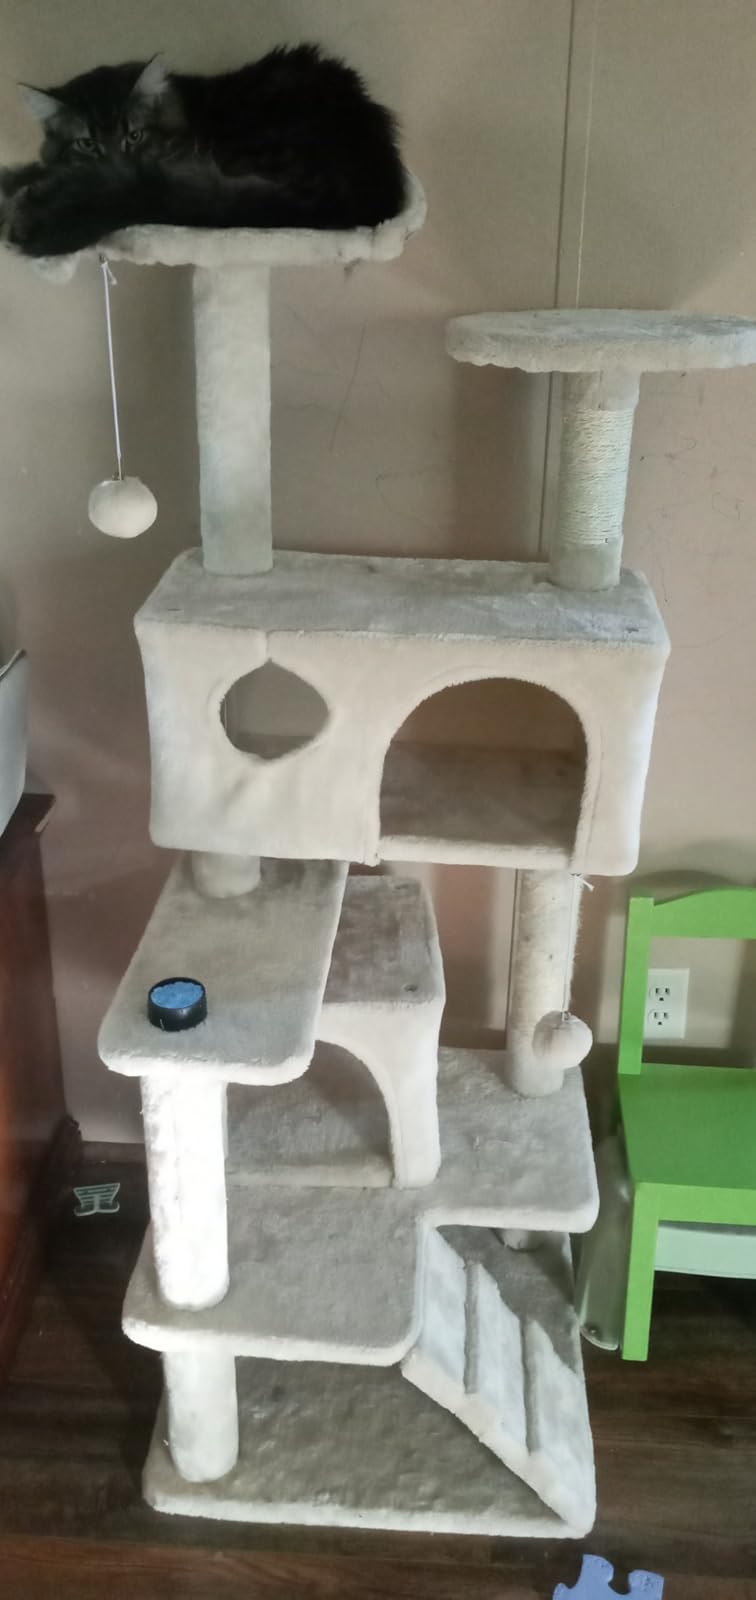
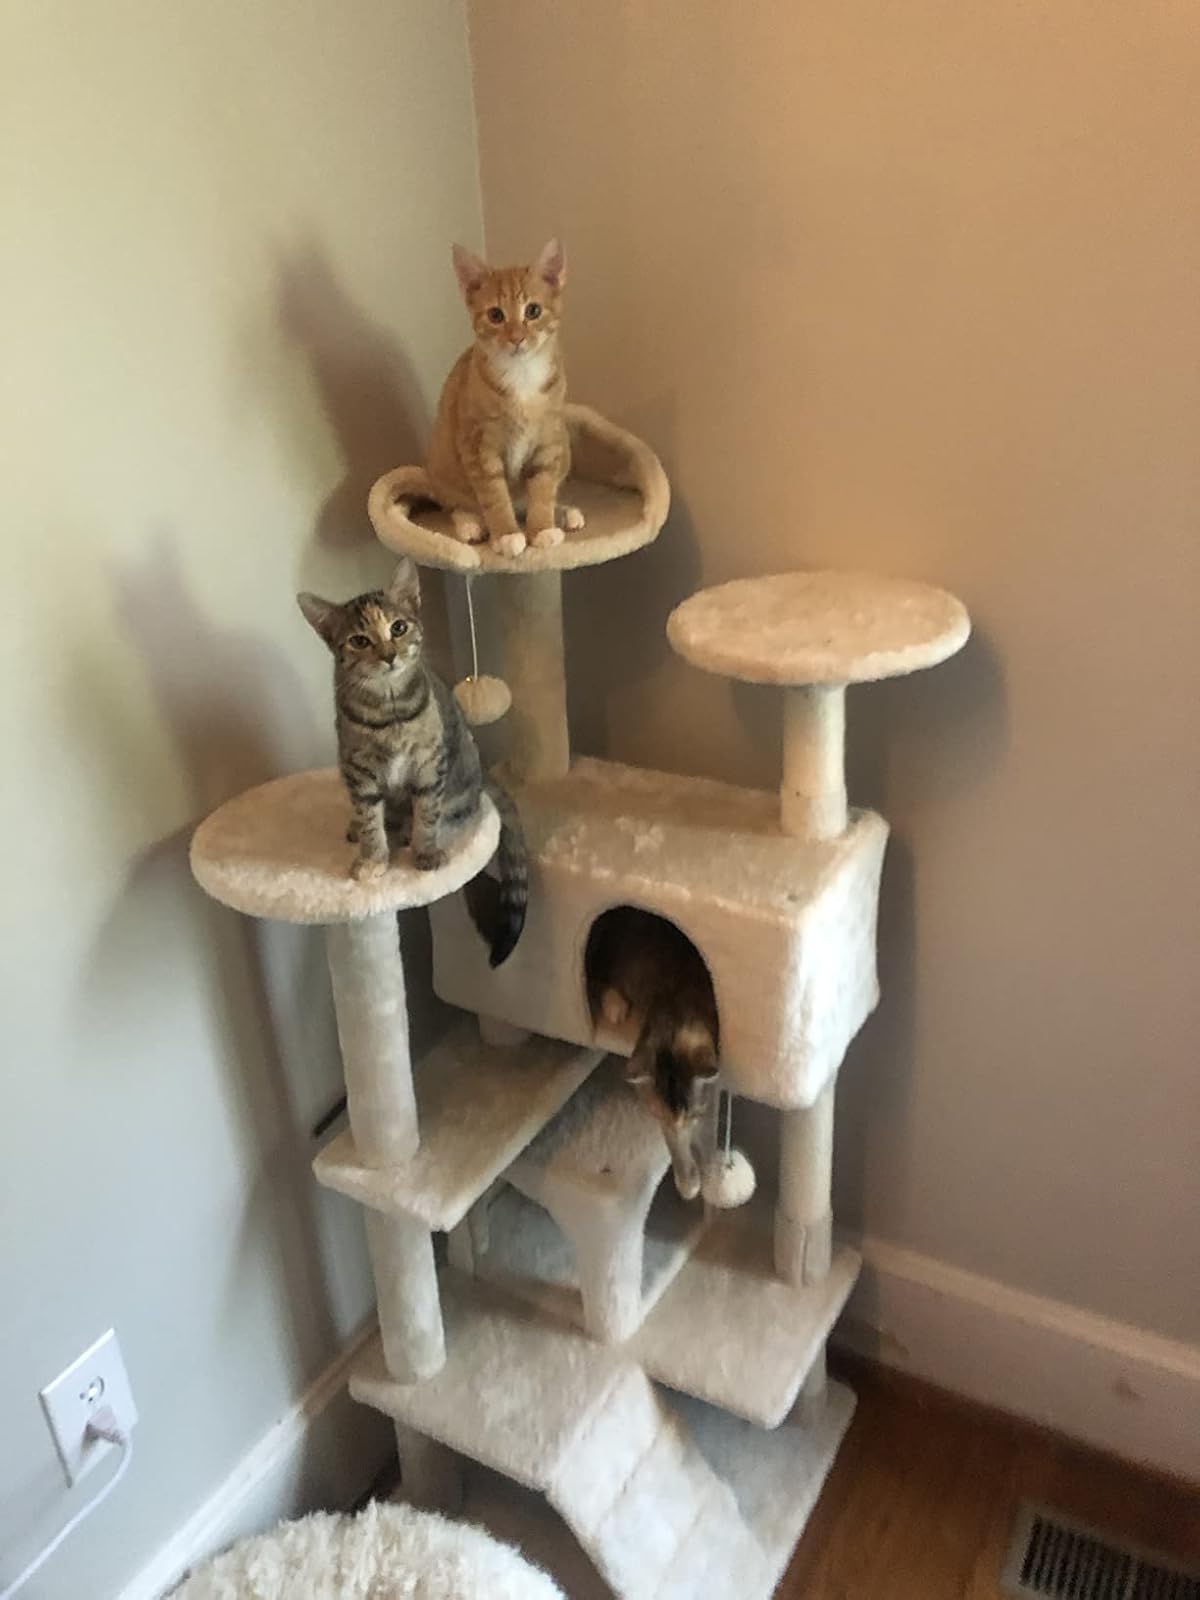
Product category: items_cat tree
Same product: yes